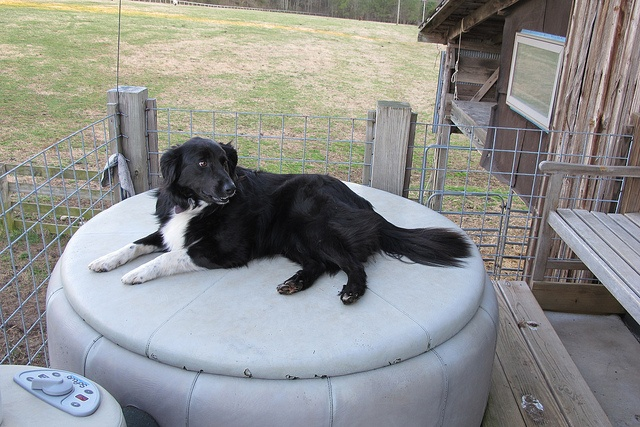
A large black dog sitting on top of a circular white thing.
A black and white dog laying on circular chair outside.
A big black dog laying on a big round white thing.
A dog is lying down in a fenced area.
A black dog laying on top of an ottoman.